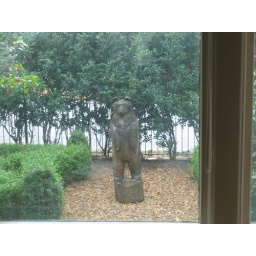
bear outside window by piano